Bohemond III of Antioch

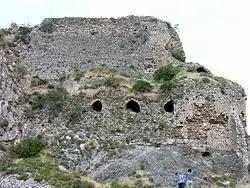
Ruins of Bagras

The child Baldwin V of Jerusalem died in late summer 1186. Raymond of Tripoli and his supporters could not prevent BaldwinV's mother, Sibylla, and her husband, Guy of Lusignan, from seizing the throne. Baldwin of Ibelin, who was the only Jerusalemite baron to refuse to pay homage to Sibylla and Guy after their coronation, moved to Antioch. Bohemond granted a fief to him.